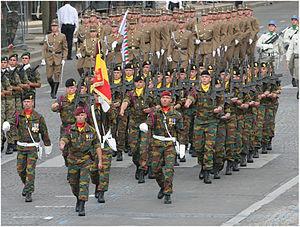
détachement du 2/4e Régiment de chasseur à cheval belges au cours du défilé du 14 juillet 2007 sur les Champs Elysées à Paris
Le 2/4 régiment de chasseurs à cheval était un régiment de cavalerie de l'armée belge. Il était le régiment blindé de reconnaissance de la 7ᵉ brigade.
La composante terre est l'une des quatre composantes de l'Armée belge, depuis le 1ᵉʳ janvier 2002.
Un chasseur à cheval est un type de cavalier militaire appartenant à la cavalerie légère, chargé généralement de missions de reconnaissance et d'éclairage de l'armée.
Le bataillon de chasseurs à cheval est un bataillon bilingue de l'armée belge de type ISTAR né de la fusion d'unités de reconnaissance de la composante terre en janvier 2011. On y retrouve le 2/4 régiment de chasseurs à cheval et le 1ᵉʳ régiment de chasseurs à cheval - Guides.